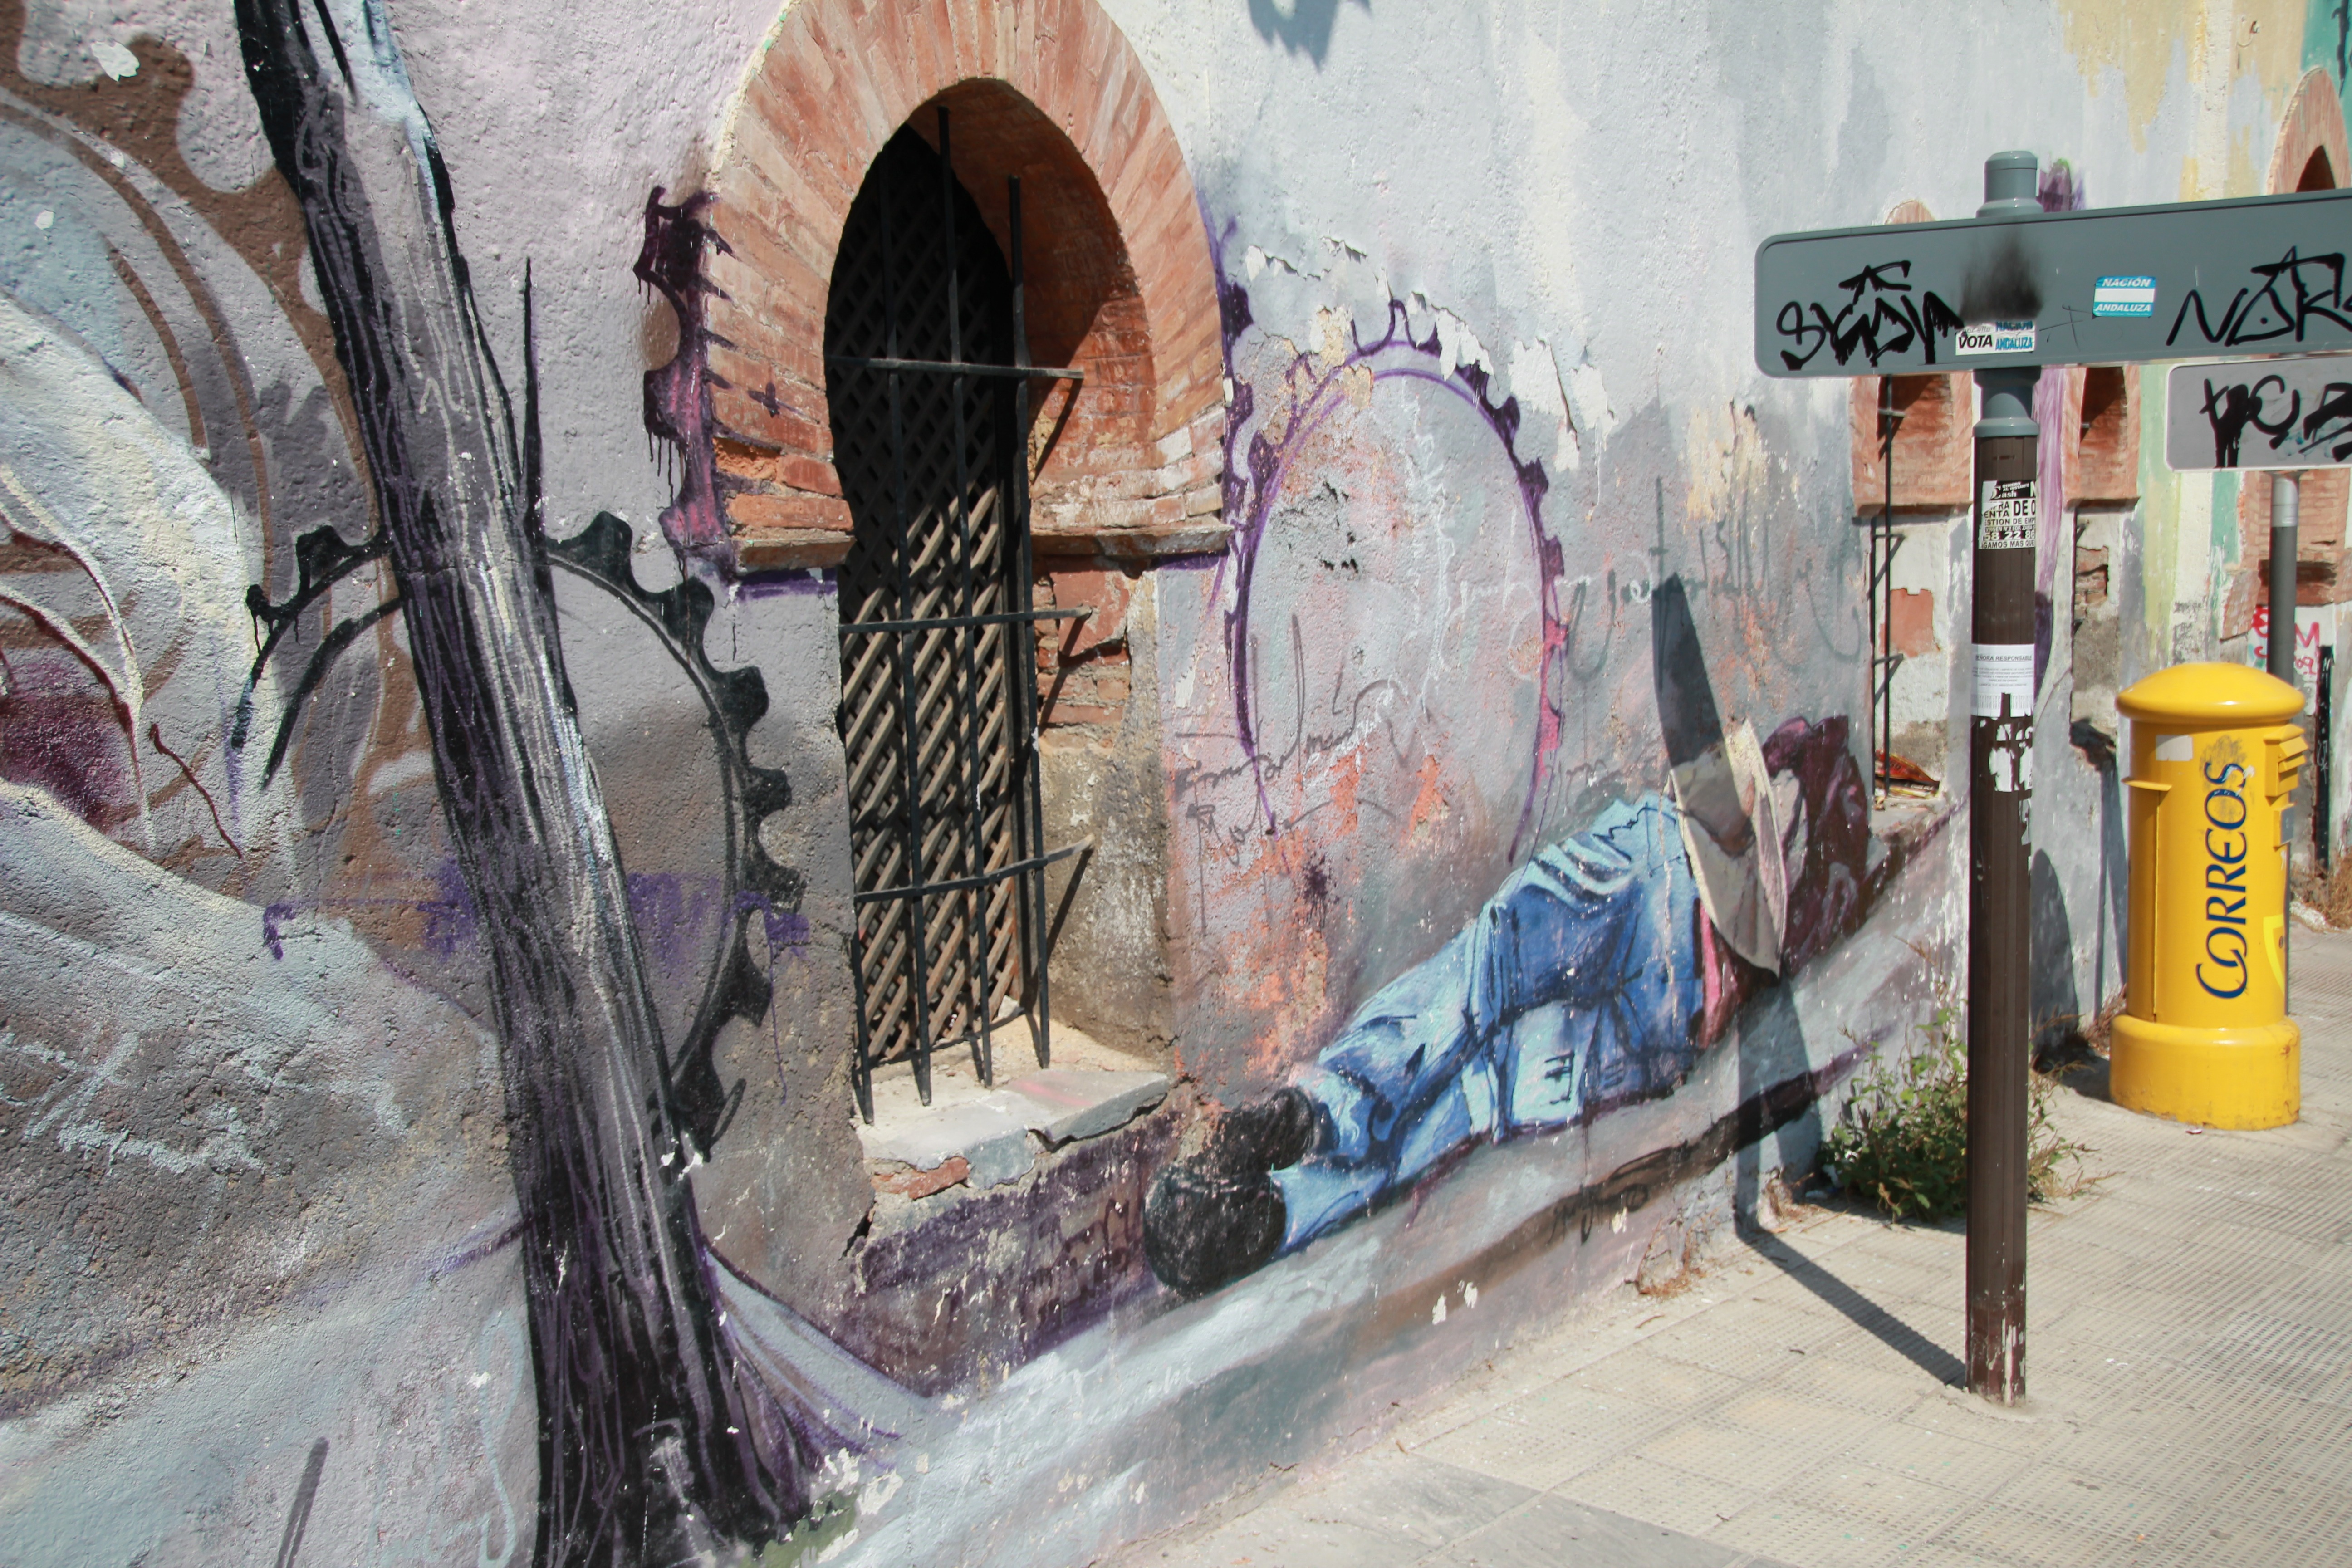
color, graffiti, street art, art, mural, granada